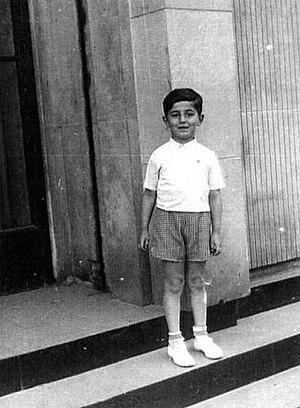
Henio Żytomirski, né à Lublin le 25 mars 1933 et mort le 9 novembre 1942, est un garçon juif polonais tué dans la chambre à gaz du camp de concentration de Majdanek. Il est l'un des symboles de la Shoah en Pologne.